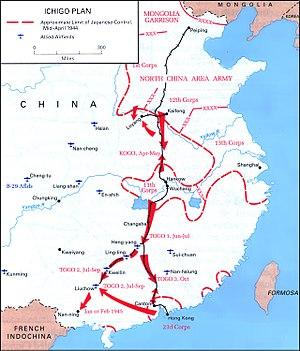
L'opération Ichi-Go, dite également pour les Chinois bataille de Henan-Hunan-Guangxi, fut une offensive de grande ampleur, menée en 1944 par l'Armée impériale japonaise contre l'Armée nationale révolutionnaire chinoise et l'Armée de l'air américaine pendant la guerre sino-japonaise. Les troupes japonaises remportèrent sur le terrain une victoire militaire, qui se traduisit par des gains stratégiques relatifs.